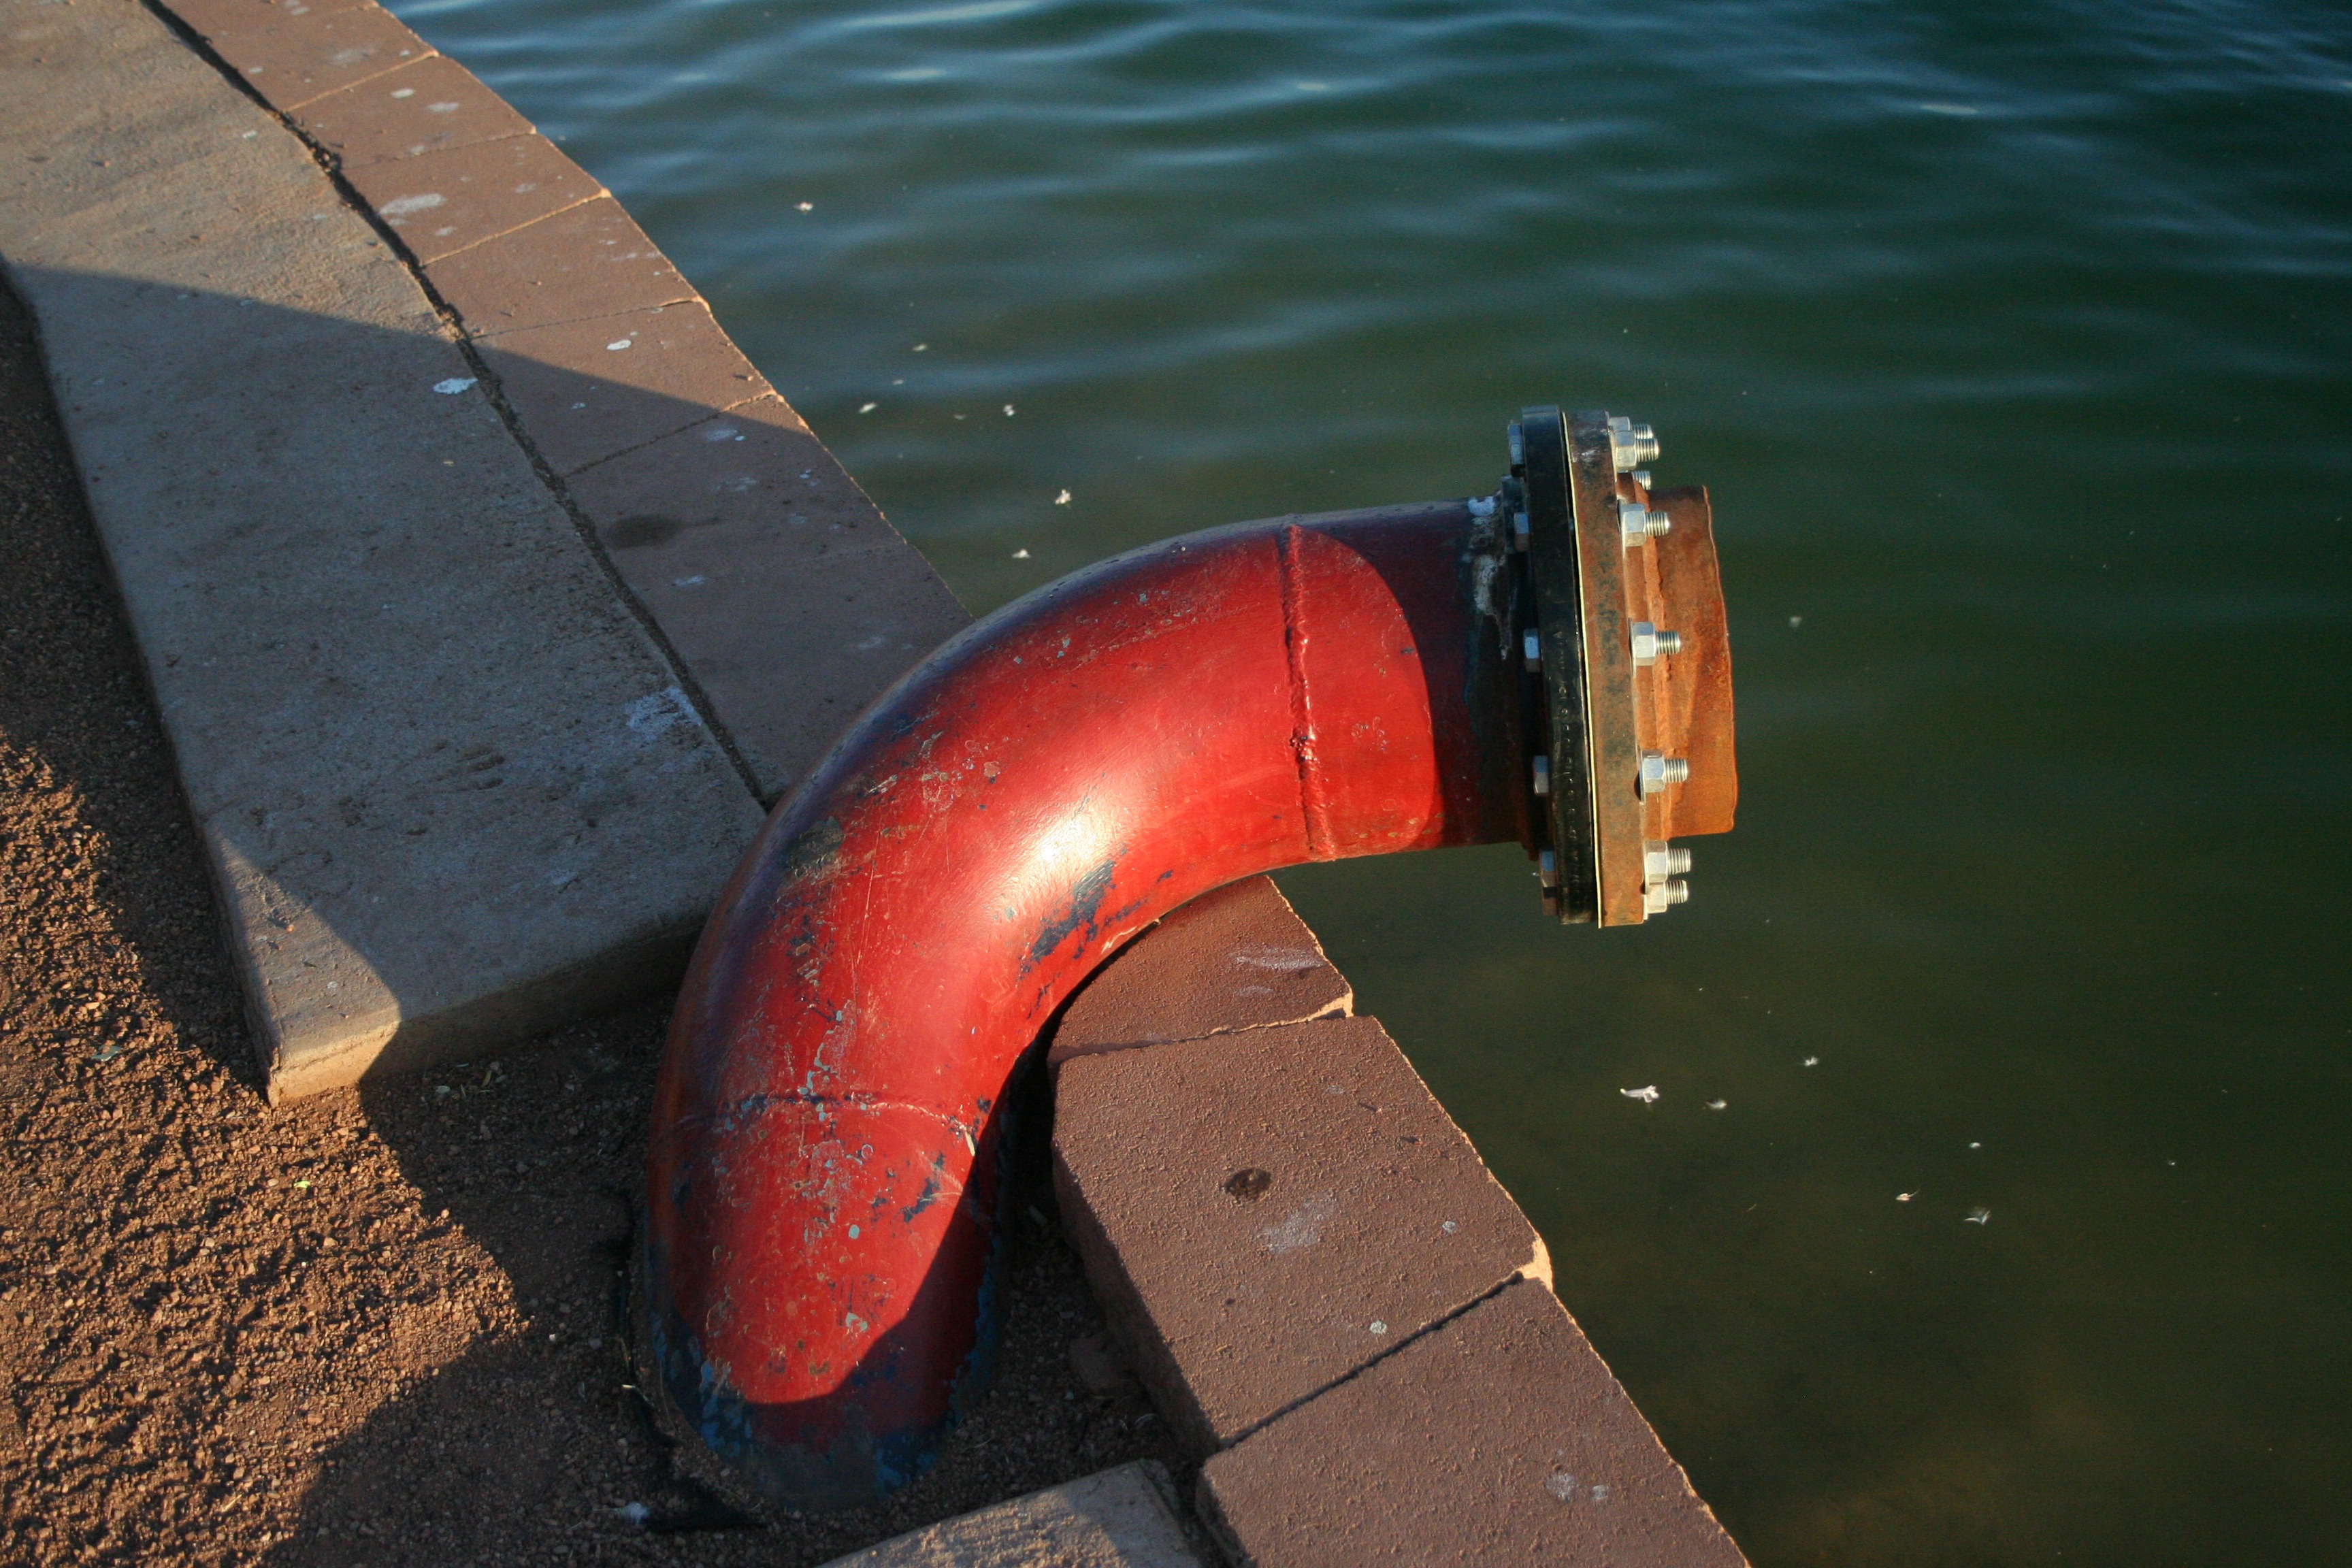
water, boat, tube, lake, red, vehicle, pump, drain, pipe, pipeline, drain pipe